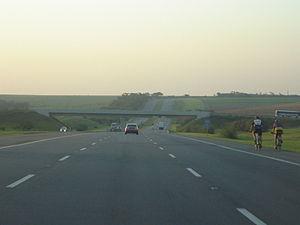
La Rodovia dos Bandeirantes est une voie rapide de l'État de São Paulo, Brésil.